Todd Farm (North Smithfield, Rhode Island)

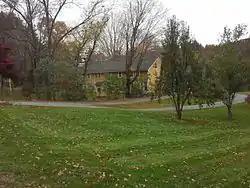

The Todd Farm (also known as the Smith-Andrews-Taft-Todd Farm) is an historic farm at 670 Farnum Pike (Greenville Road) in North Smithfield, Rhode Island, US. The farm includes a house dating to 1740, as well as a collection of outbuildings dating to the early 20th century. The main block of the house is a -story wood-frame structure, five bays wide, with a gable roof and a large central chimney. The main block has been added to numerous times, with full-size additions to both sides as well as a sloping addition to the rear, giving the house a saltbox appearance in the rear and a total width of 11 bays. Behind and beside the house are arrayed a number of small outbuildings, and a barn which has been converted into residential space. The house was probably built by Noah Smith around 1740, around the time he established a sawmill on Cherry Brook, which runs behind the house and is dammed to form Todd Pond.